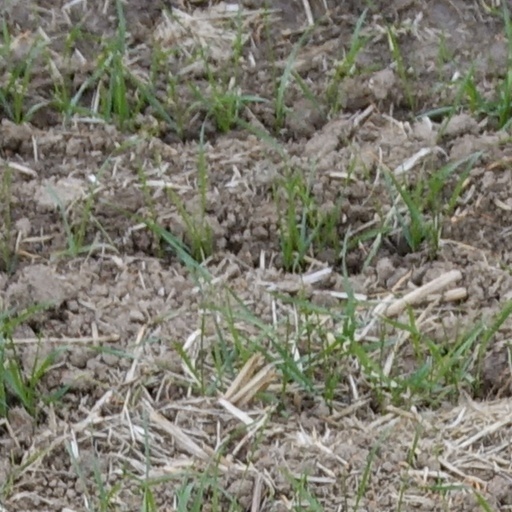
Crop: wheat